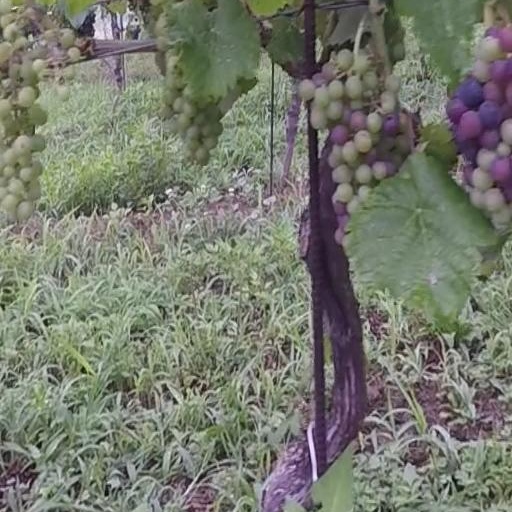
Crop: grape